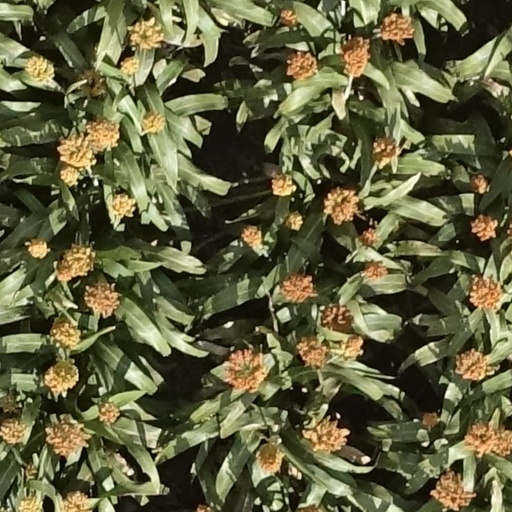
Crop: sorghum